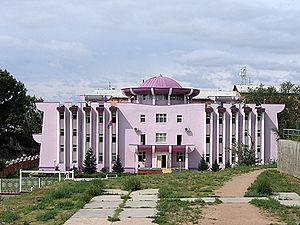
Ceci est une liste des représentations diplomatiques en Russie. En tant que plus grand pays du monde, membre permanent du Conseil de sécurité des Nations Unies, puissance régionale en Europe et en Asie et principal État successeur de l'Union soviétique, la Fédération de Russie accueille une importante communauté diplomatique dans sa capitale, Moscou. Moscou abrite 148 ambassades, de nombreux pays ont également des consulats généraux et des consulats dans tout le pays.